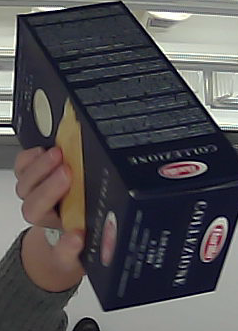
Product: barilla_lasagne